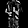
Label: Dress